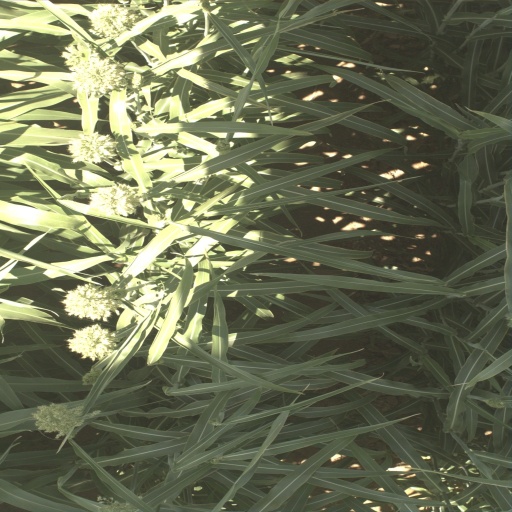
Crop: sorghum